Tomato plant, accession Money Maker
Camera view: bottom (45 deg); turntable rotation: 300 degrees
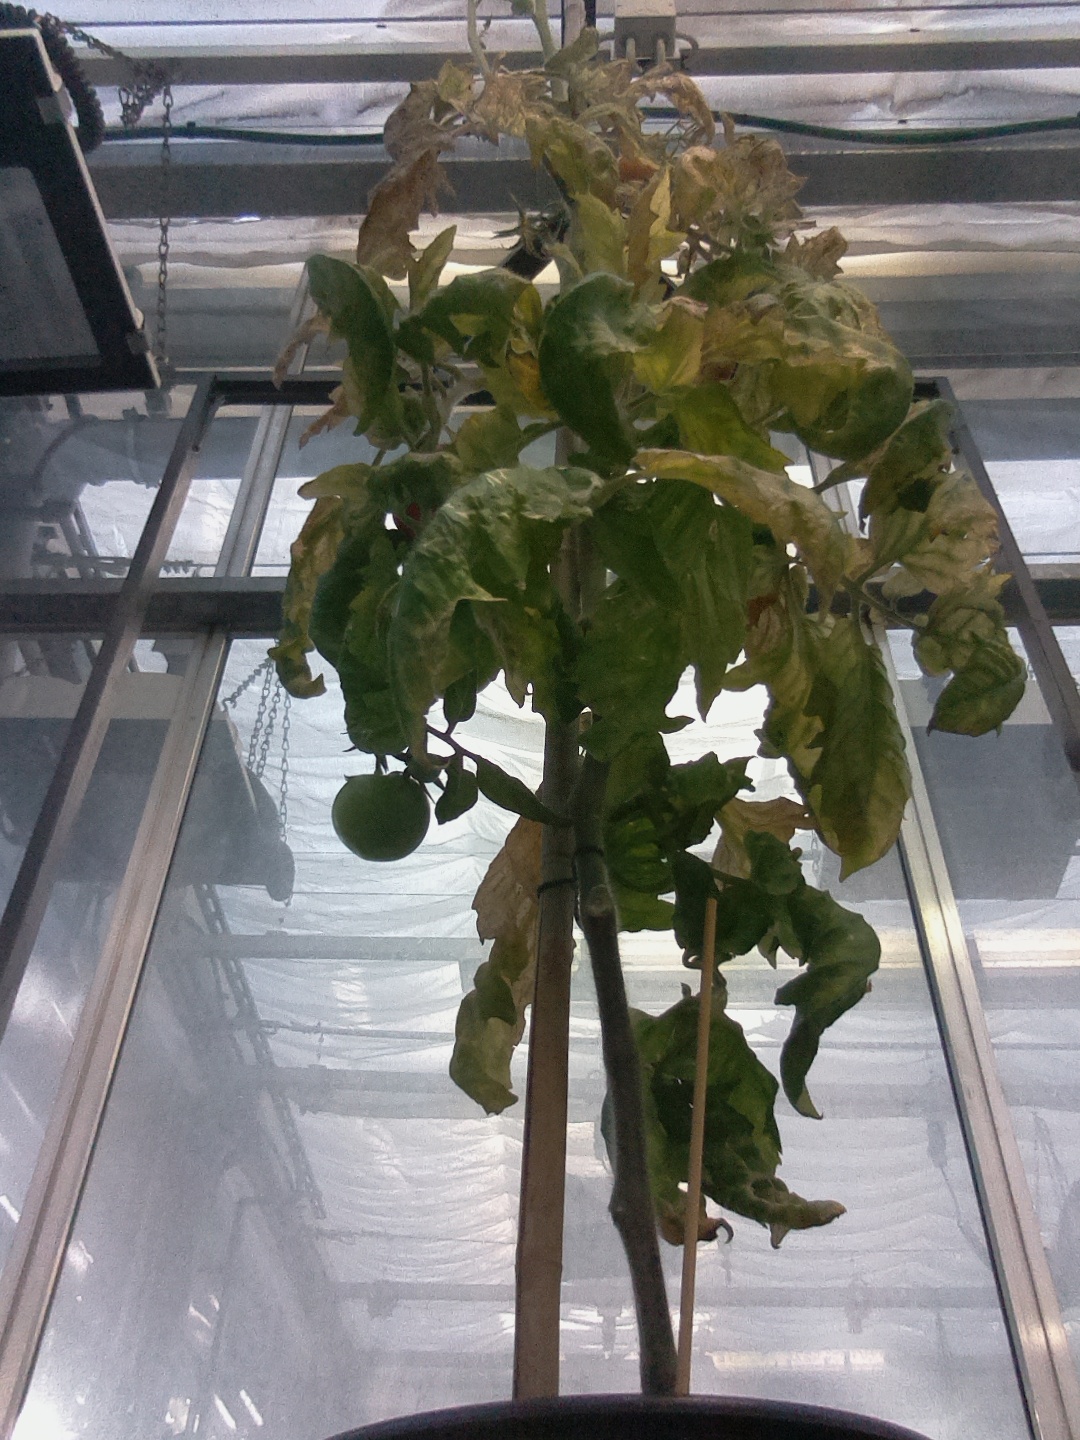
BBCH growth stage 84: 40%-50% of fruits show typical fully ripe color